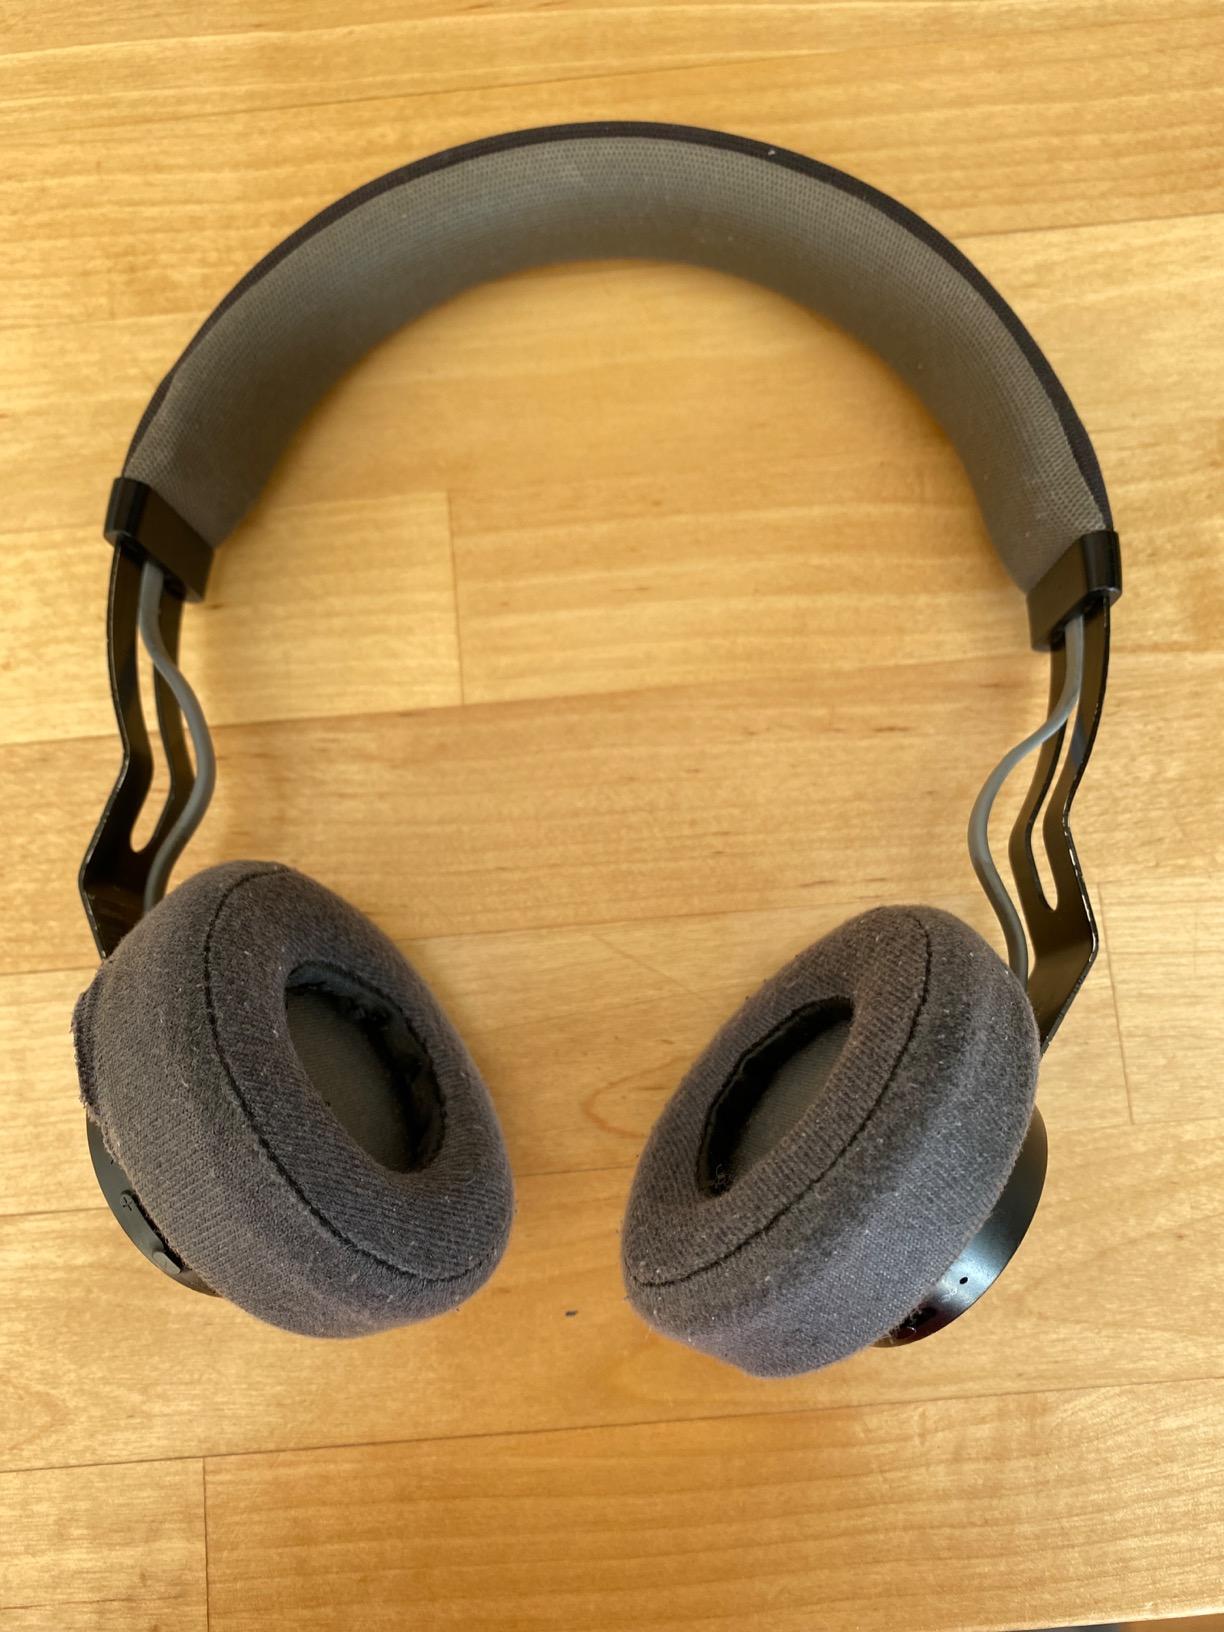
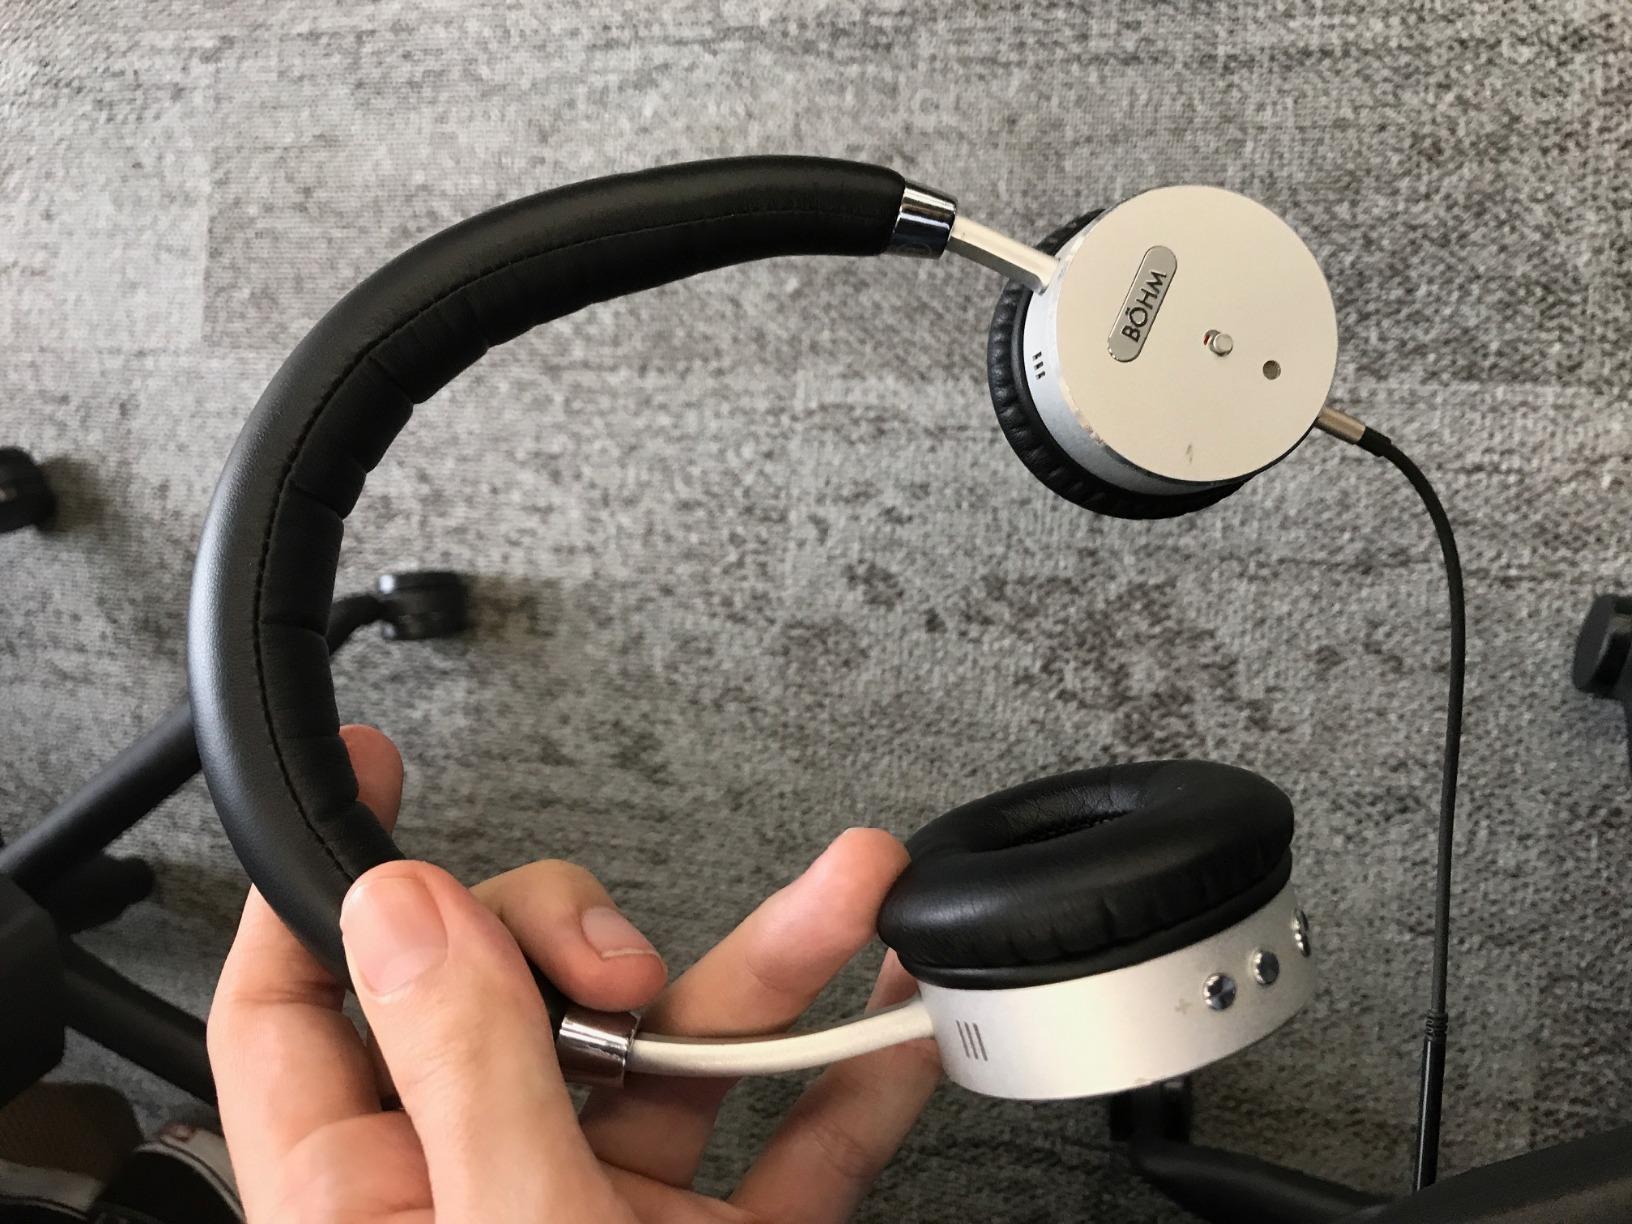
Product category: headphones
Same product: no